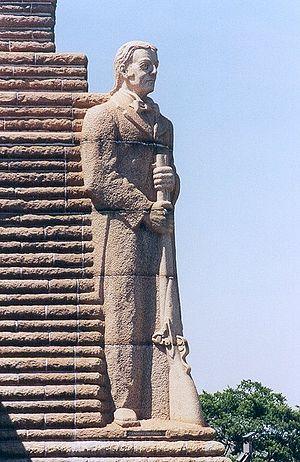
Statue d'Andries Pretorius figurant sur le Voortrekker Monument à Pretoria
Andries Wilhelmus Jacobus Pretorius était un homme politique d'Afrique du Sud, général boer, et un chef des Voortrekkers qui a joué un rôle majeur dans la fondation de la république éphémère de Natalia et dans celle de la République sud-africaine du Transvaal. Il a également été un personnage clé de la bataille de Blood River. La capitale administrative de la république d'Afrique du Sud porte en son honneur le nom de Pretoria. Son fils, Marthinus Wessel Pretorius, a été président de la République sud-africaine du Transvaal et de l'État libre d'Orange.
"Le Voortrekker Monument, situé à Pretoria, rend hommage aux pionniers boers qui partirent en 1835-1838 de la colonie du Cap pour s'installer à l'intérieur des terres d'Afrique du Sud. Cette grande migration fut appelée ""Grand Trek"". Elle est à l'origine de la création des républiques boers du Transvaal et de l'État libre d'Orange.